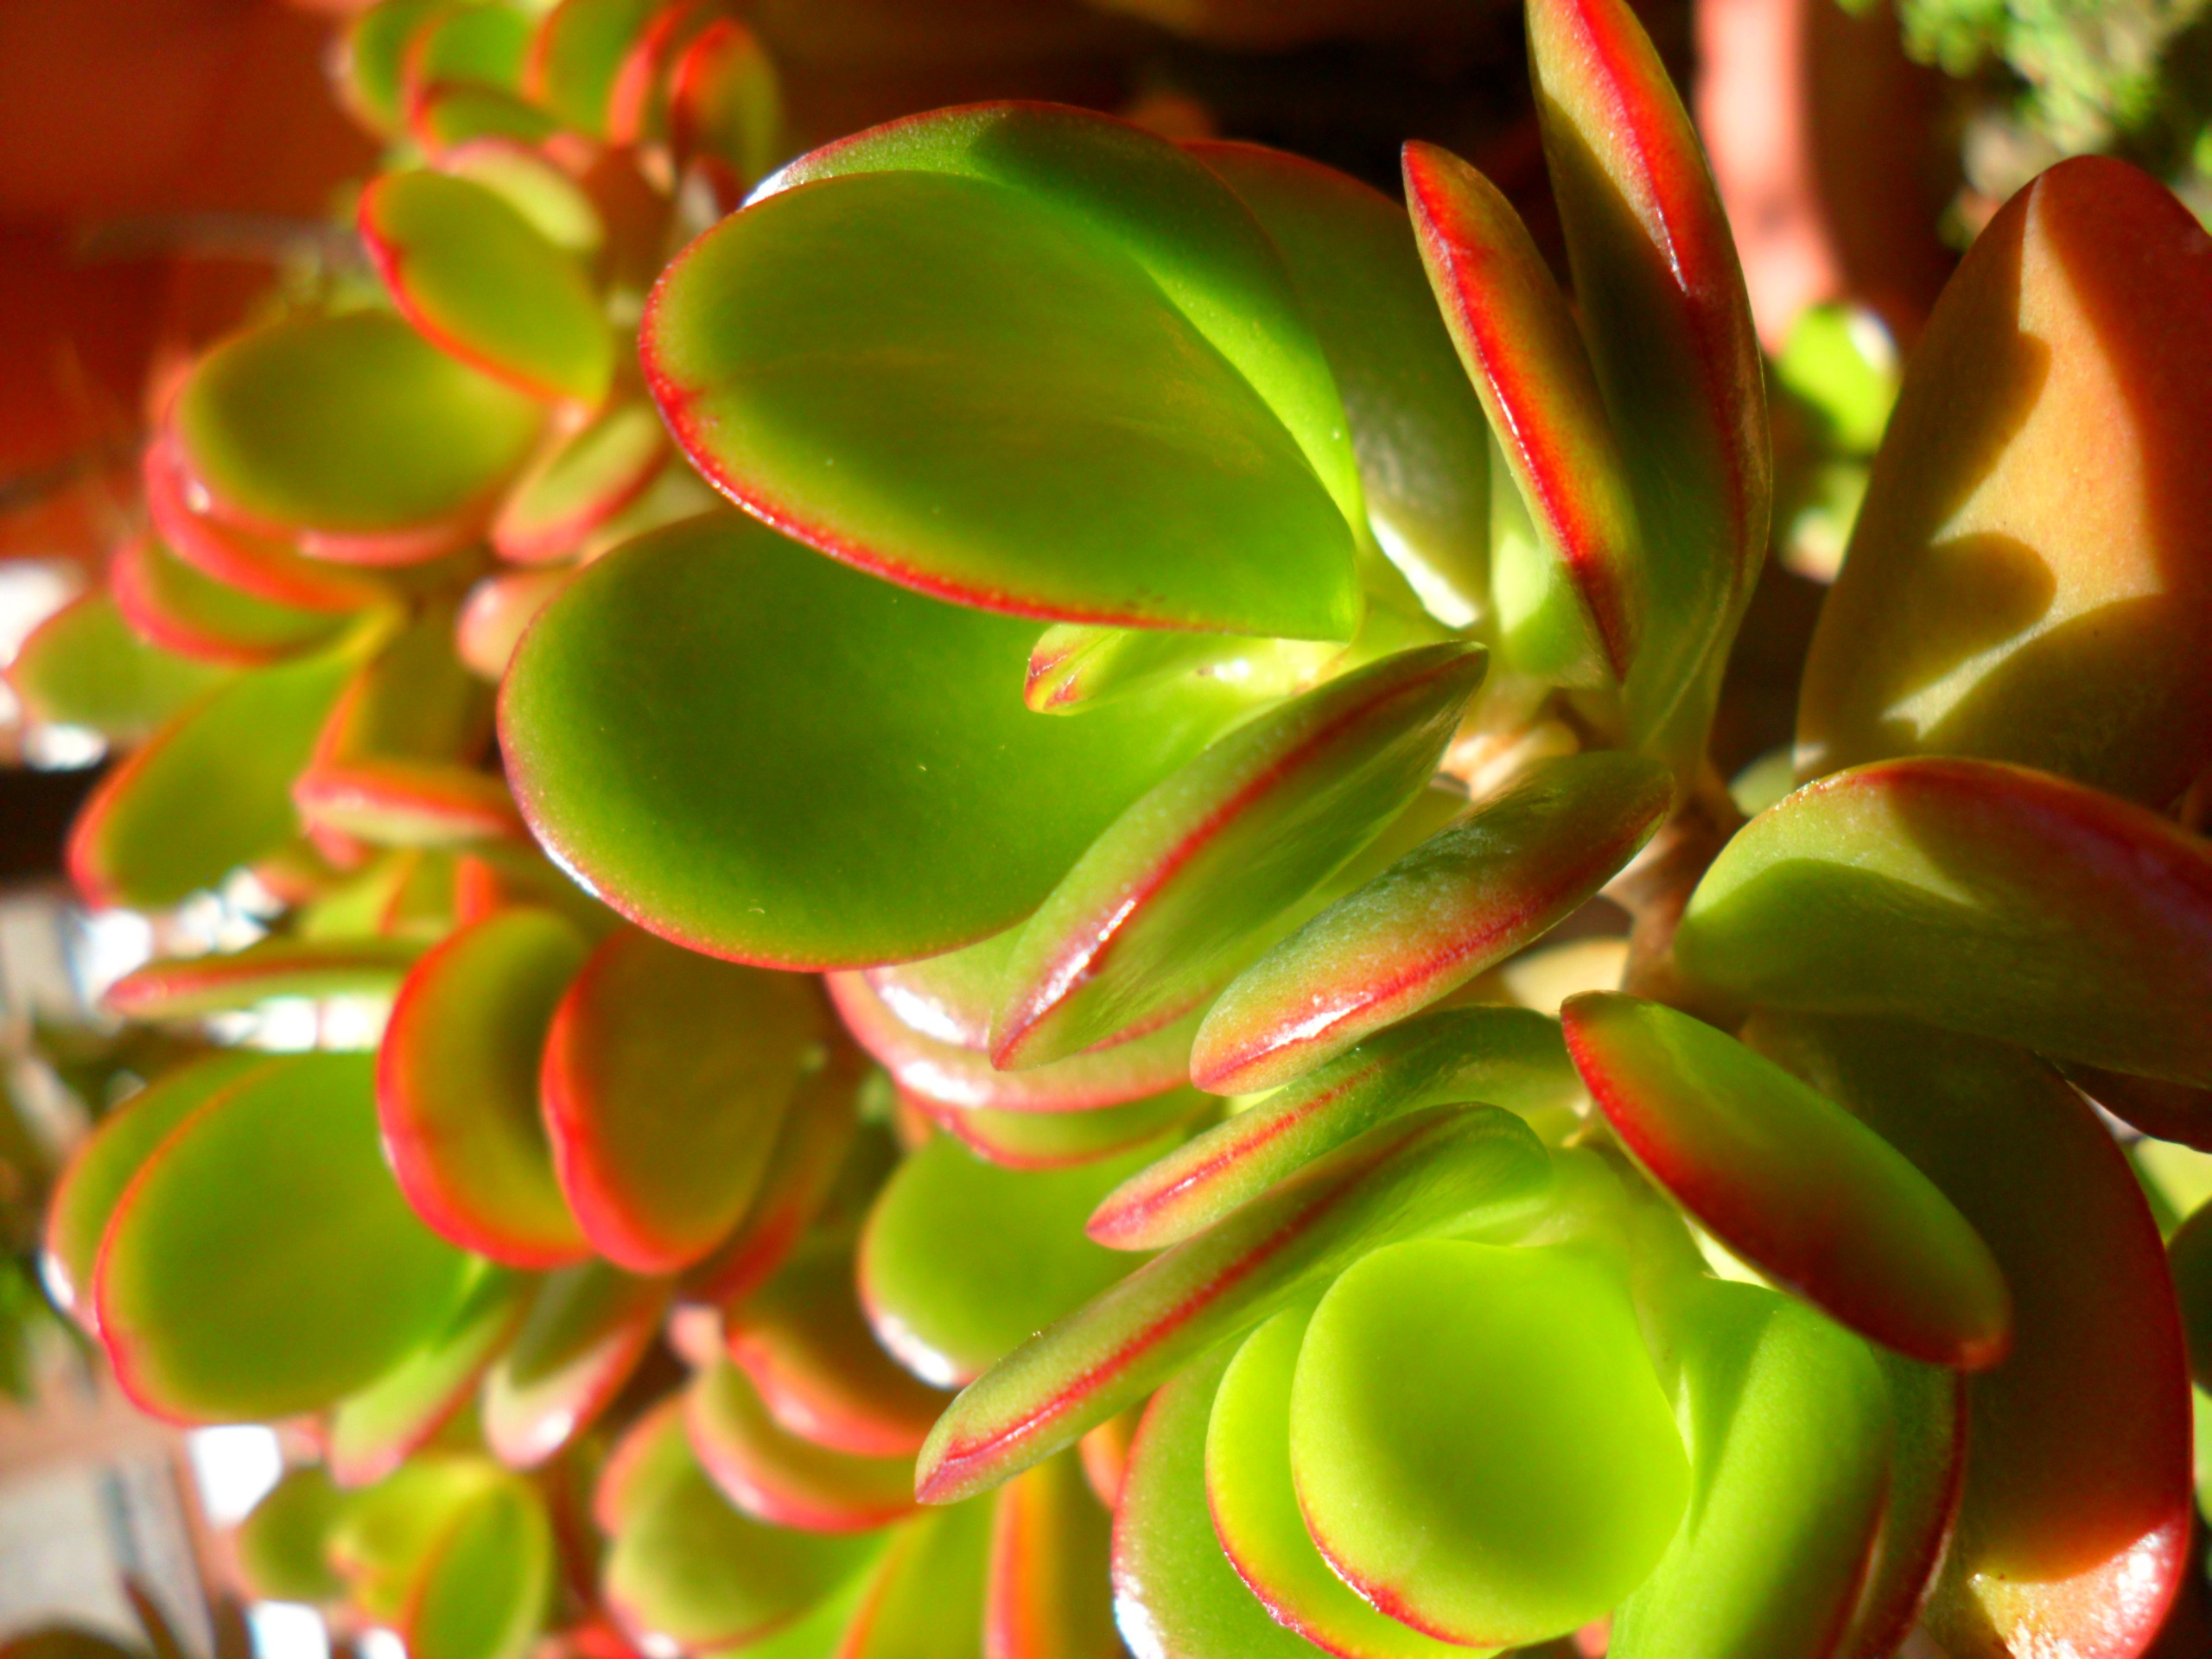
branch, plant, leaf, flower, petal, green, red, color, botany, flora, close up, of, ears, macro photography, land plant